St Helen's Church, Bilton-in-Ainsty

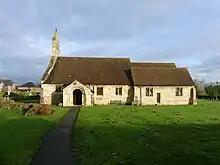
The church, seen from the south, in 2022

St Helen's Church is the parish church of Bilton-in-Ainsty, a village west of York in North Yorkshire, in England.